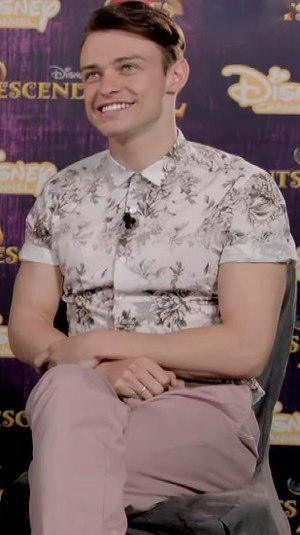
Thomas Doherty est un acteur écossais né le 21 avril 1995 à Édimbourg en Écosse.